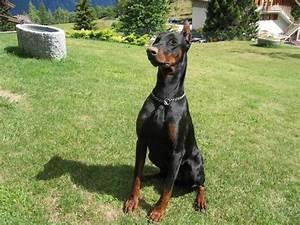
dog